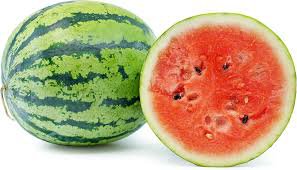
Label: Watermelon